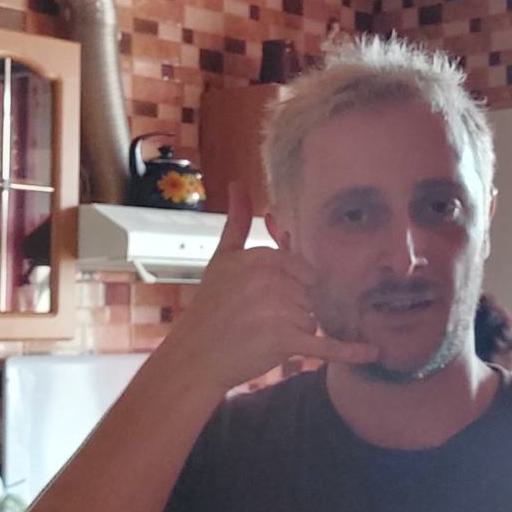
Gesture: call